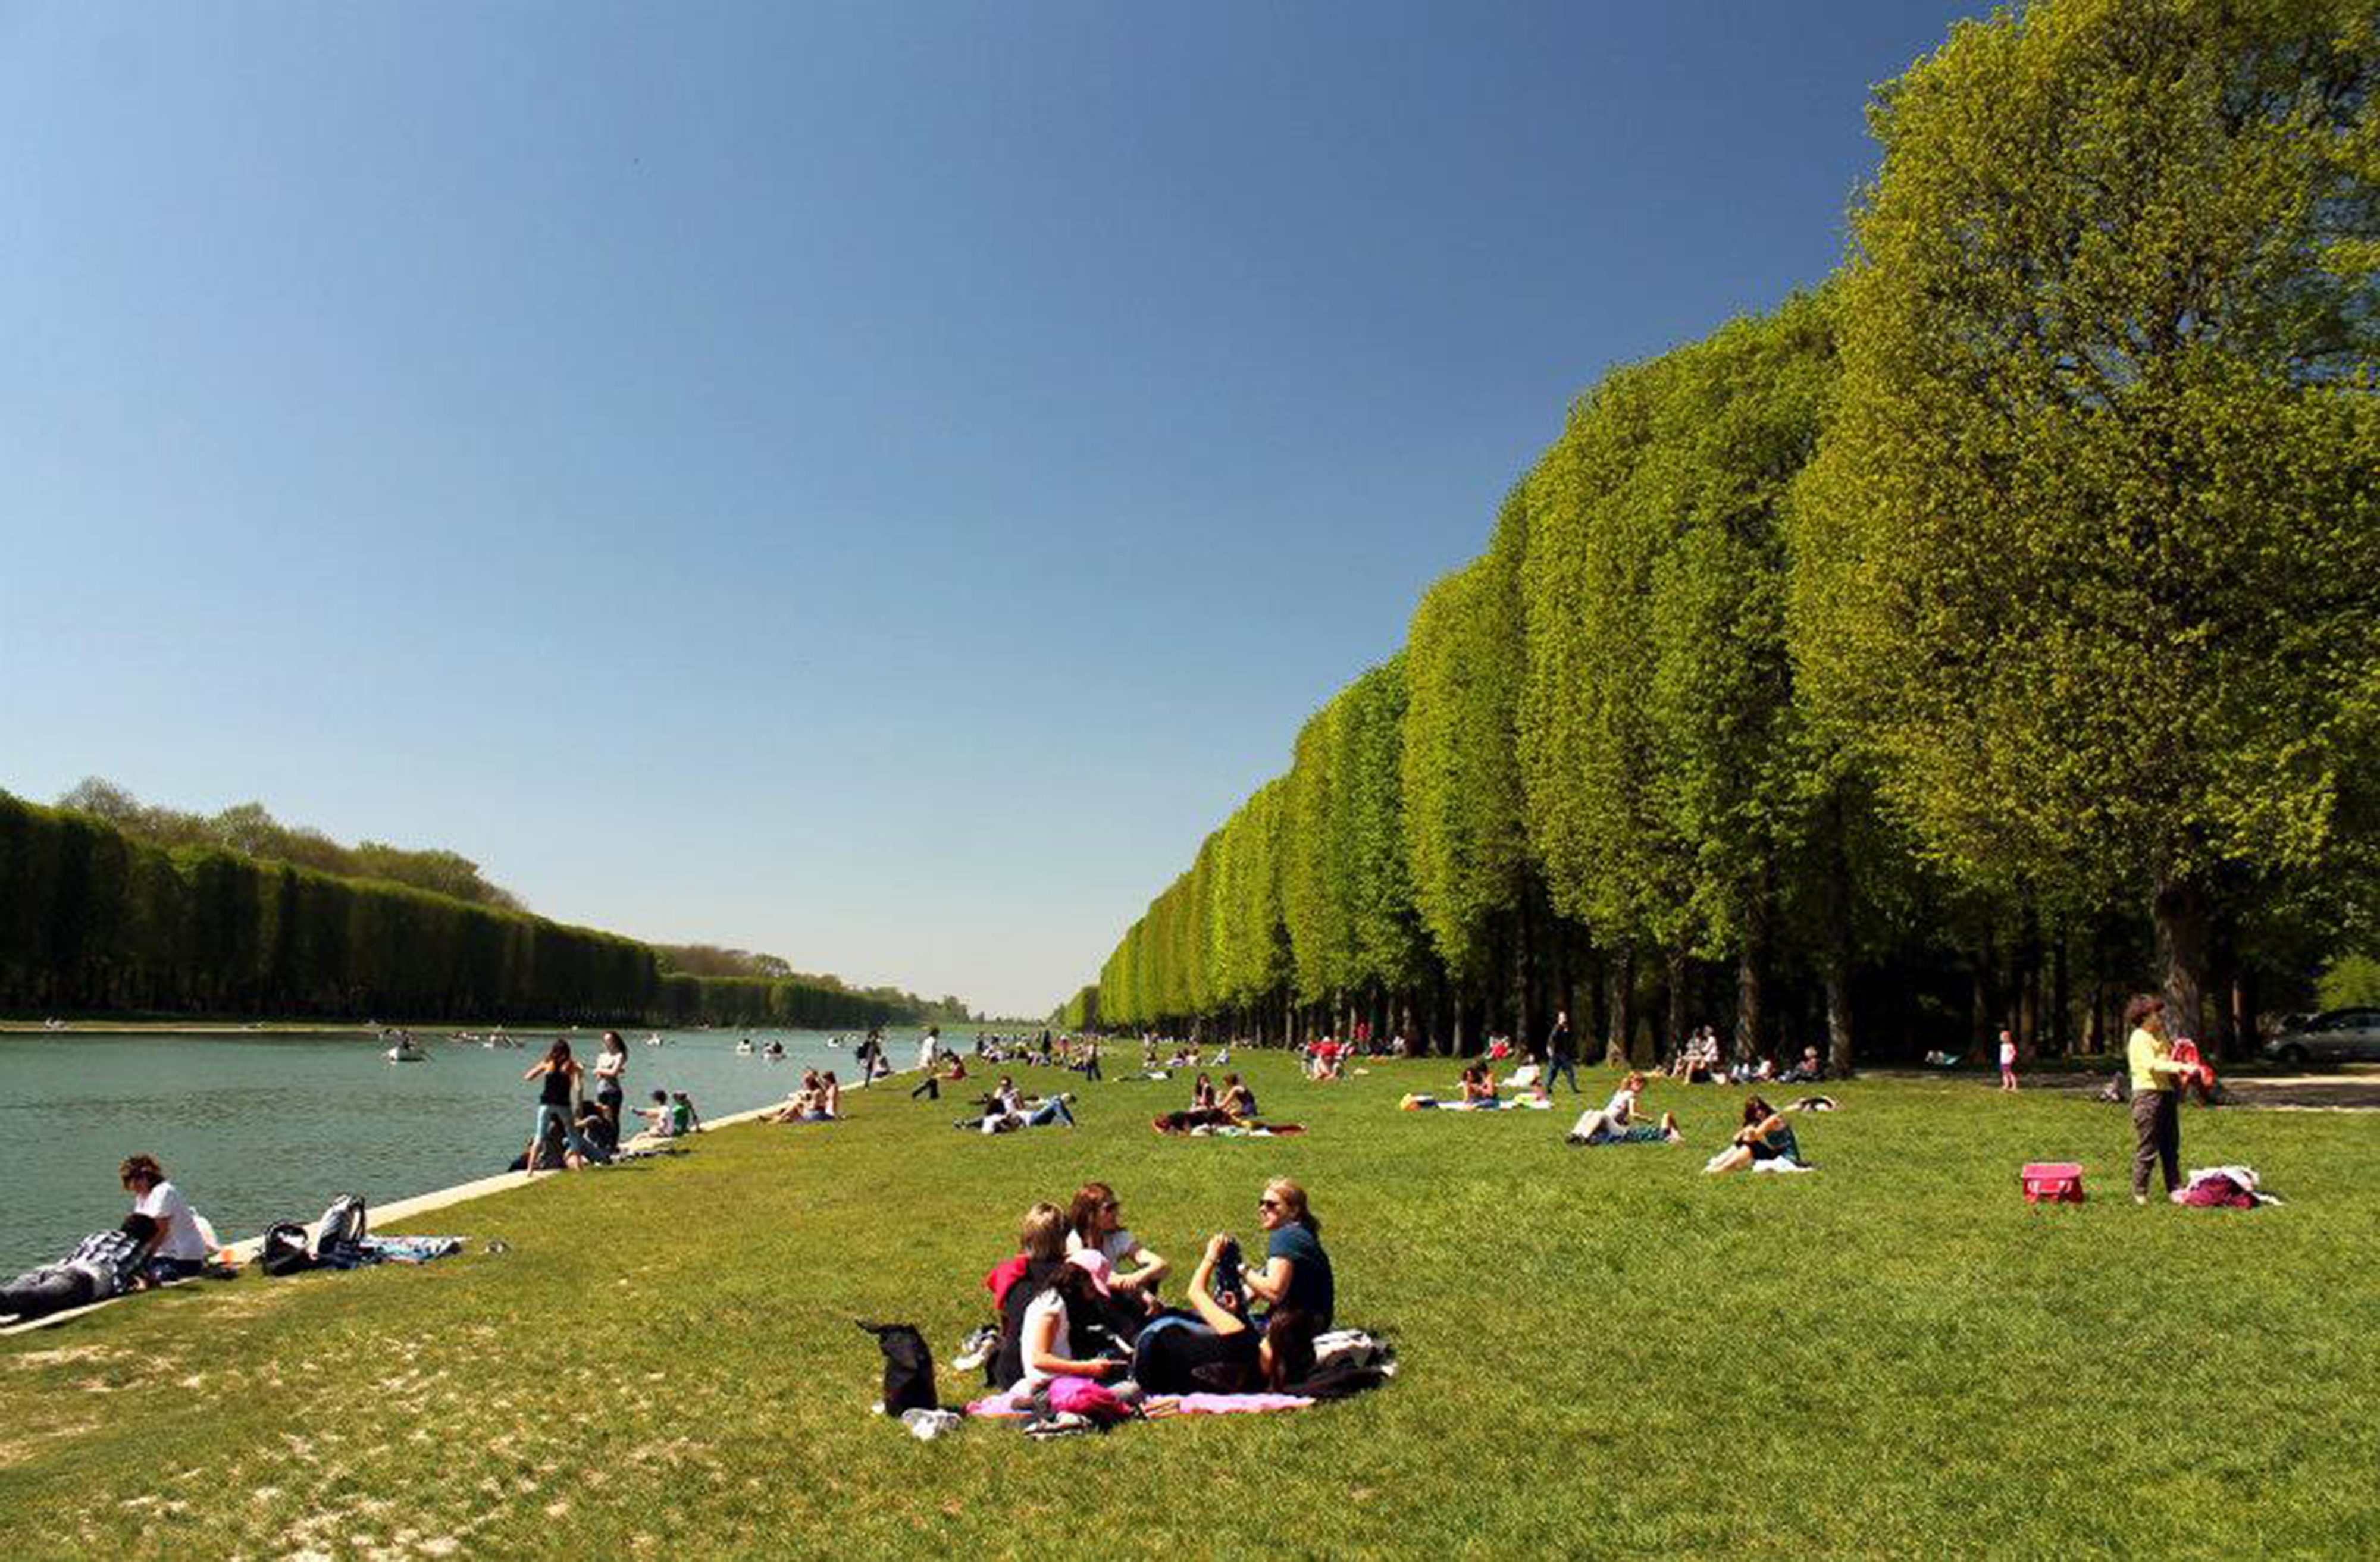
tree, water, nature, grass, people, sun, lawn, meadow, parking, summer, france, park, trees, picnic, holidays, gardens, versailles